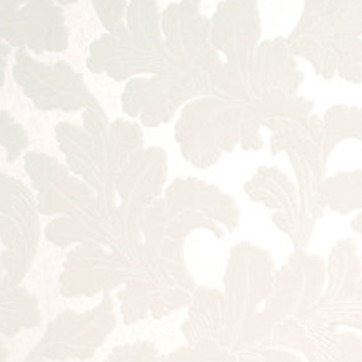
Material: wallpaper